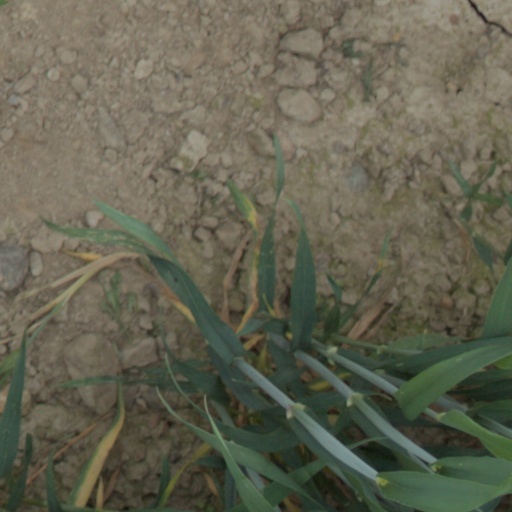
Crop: wheat